John Gilbert (bushranger)

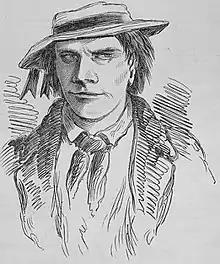
Engraving of John Gilbert

Johnny Gilbert (c. 1842-1865) was an Australian bushranger who was shot dead by the police at the age of 23 near Binalong, New South Wales on 13 May 1865.